Economy of Syria

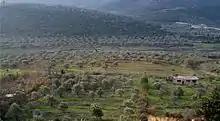
Olive groves in Western-Syria, Homs Governorate.

Agriculture is a high priority in Syria's economic development plans, as the government seeks to achieve food self-sufficiency, increase export earnings, and halt rural out-migration. Thanks to sustained capital investment, infrastructure development, subsidies of inputs, and price supports, before the civil war Syria went from a net importer of many agricultural products to an exporter of cotton, fruits, vegetables, and other foodstuffs. One of the prime reasons for this turnaround was the government's investment in huge irrigation systems in northern and northeastern Syria. The agriculture sector, as of 2009, employed about 17% of the labor force and generates about 21% .org/ddp/home.do?Step=2&id=4&DisplayAggregation=N&SdmxSupported=Y&CNO=2&SET_BRANDING=YES The World Bank DataBank | Explore . Create . Share]. Databank.worldbank.org. of which livestock accounted for 16%, and fruit and grains for more than 40%.